Catherine de' Medici

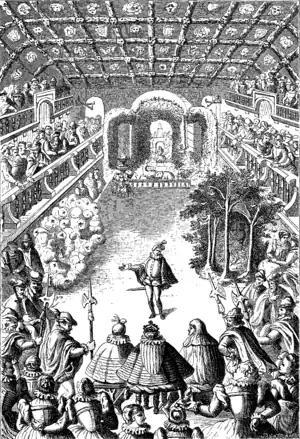
The "Ballet Comique de la Reine", from a 1582 engraving by Jacques Patin

Many leading Roman Catholics were appalled by Catherine's attempts to appease the Huguenots. After the Edict of Beaulieu, they had started forming local leagues to protect their religion. The death of the heir to the throne in 1584 prompted the Duke of Guise to assume the leadership of the Catholic League. He planned to block Henry of Navarre's succession and place Henry's Catholic uncle Cardinal Charles de Bourbon on the throne instead. In this cause, he recruited the great Catholic princes, nobles and prelates, signed the treaty of Joinville with Spain, and prepared to make war on the "heretics". By 1585, Henry III had no choice but to go to war against the League. As Catherine put it, "peace is carried on a stick" ("bâton porte paix"). "Take care", she wrote to the king, "especially about your person. There is so much treachery about that I die of fear."